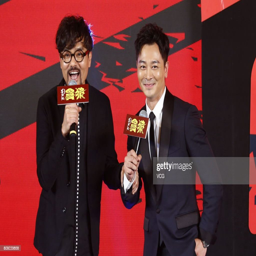
actors attend the press conference .